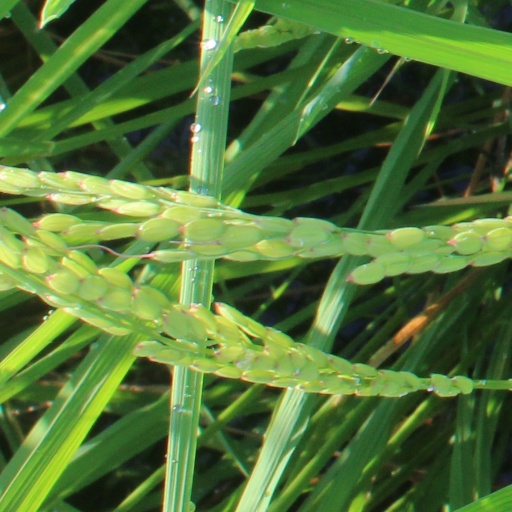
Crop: rice